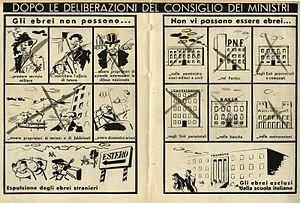
Les lois raciales, en italien Leggi razziali, précisent les mesures prises en Italie en 1938 pendant la période du régime fasciste contre les personnes de religion juive mais aussi d'autres.
Le rapport entre le fascisme et la communauté juive se situe au départ dans un environnement favorable aux Juifs. Dans les premières années du XXᵉ siècle, en Italie, cette communauté a été intégrée de manière satisfaisante dans la société. En 1902, on trouve six sénateurs d'origine juive dans le Royaume d'Italie ; en 1922, ils sont 19. En 1906, le baron Sidney Sonnino, juif converti au protestantisme, devient président du Conseil et, quatre ans après, en 1910, Luigi Luzzatti, juif non converti, est nommé Premier ministre.